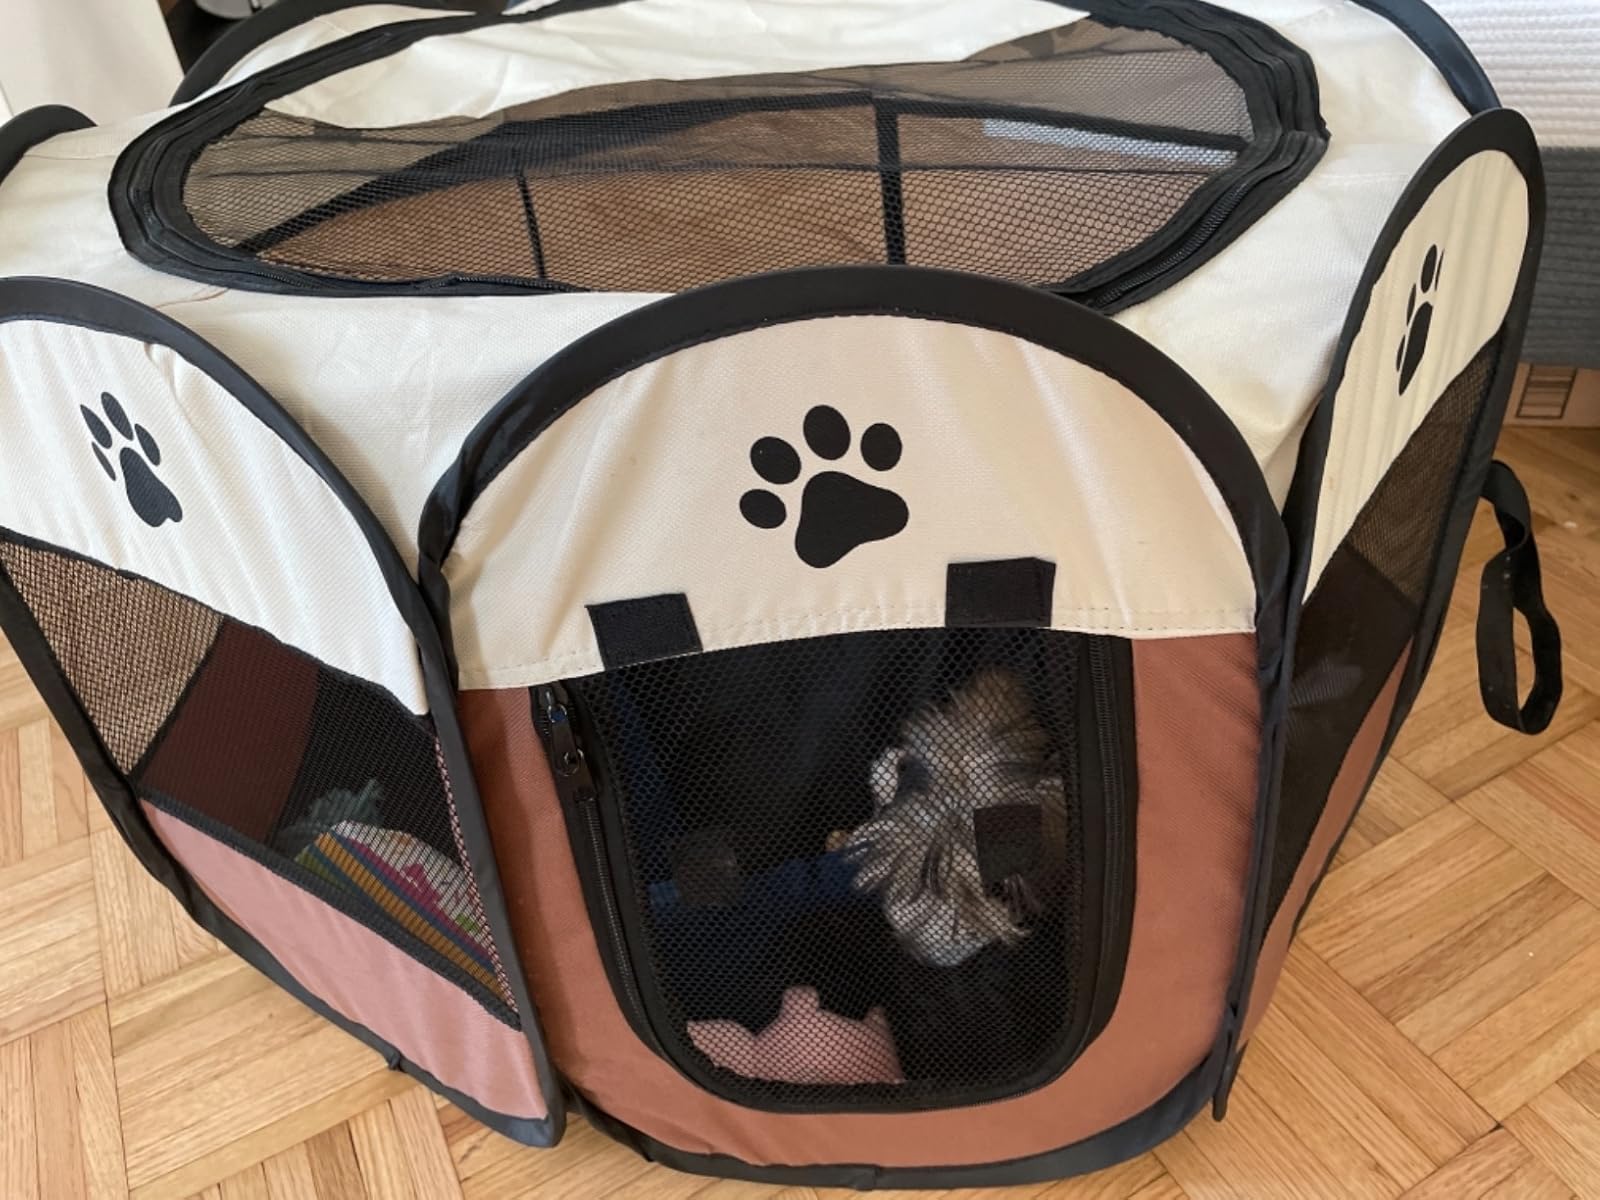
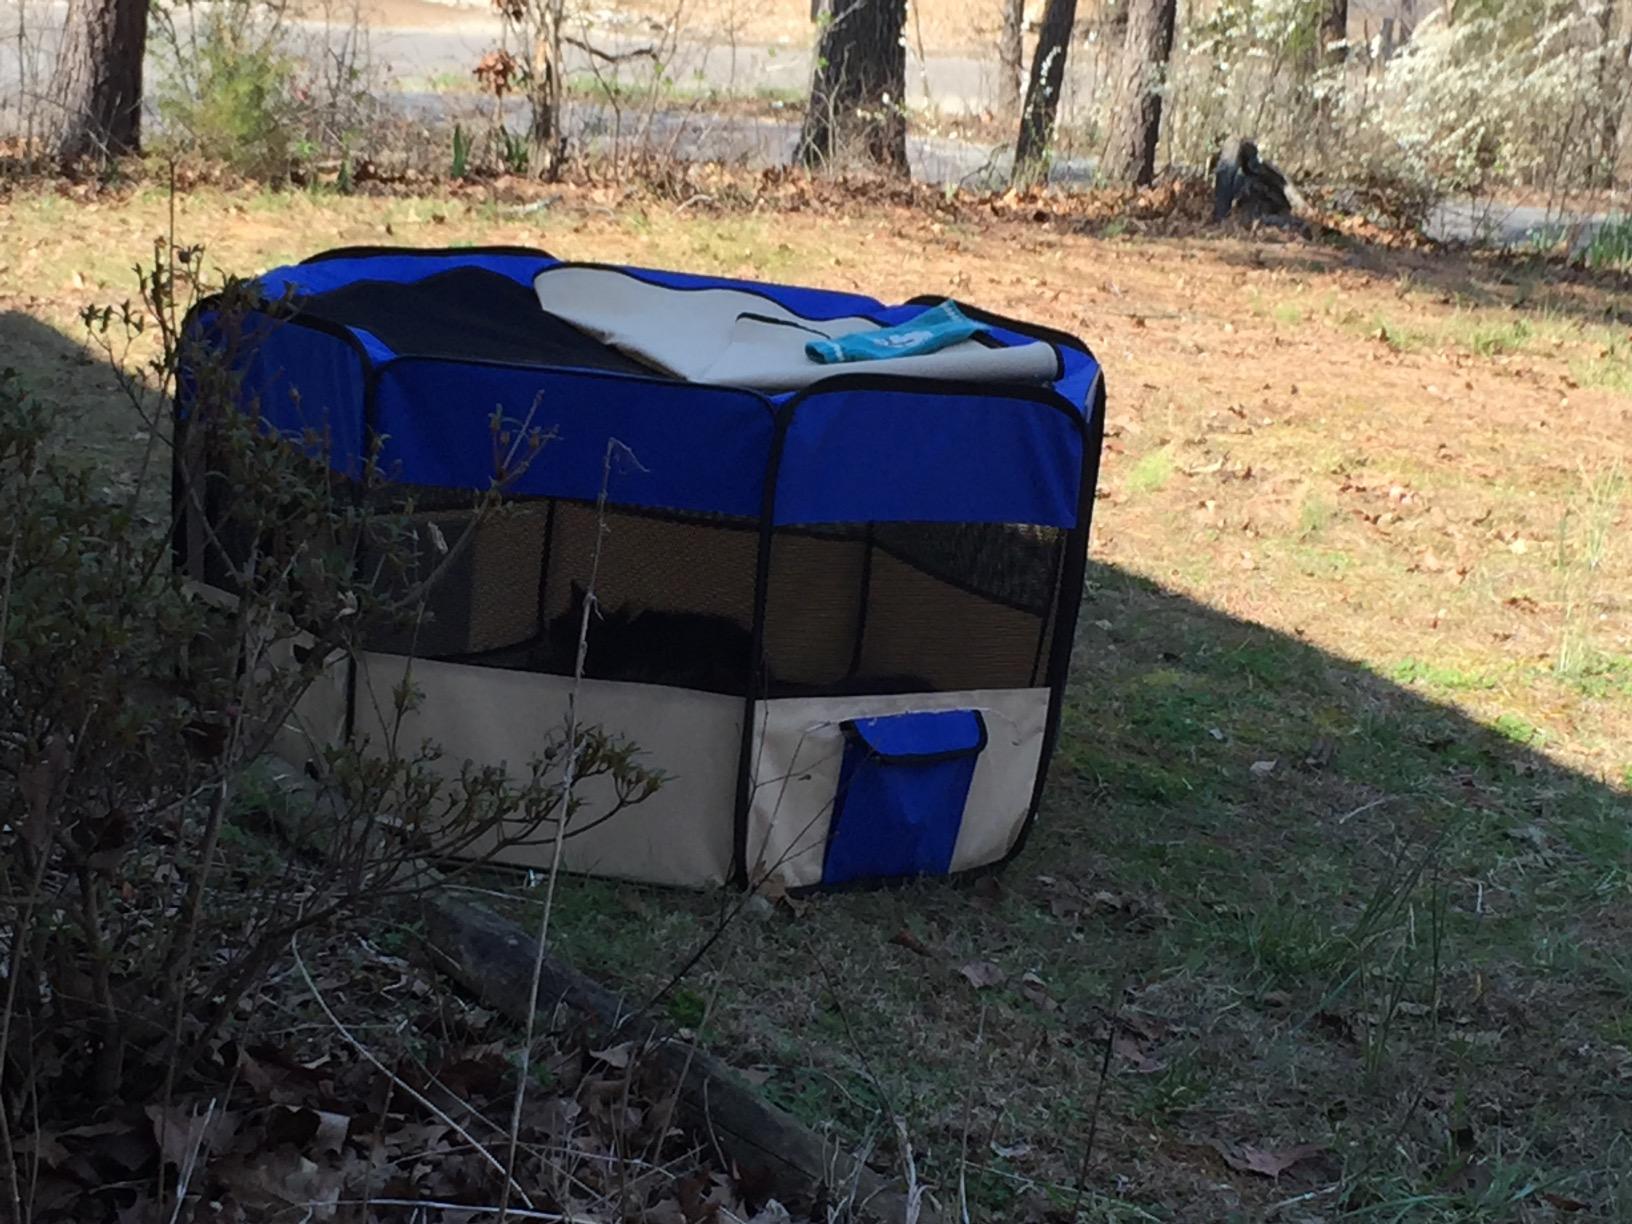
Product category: items_kennel
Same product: no